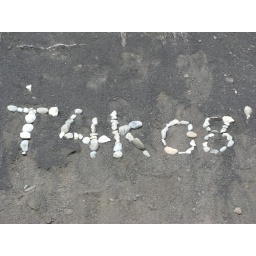
T4K 08' spelled in rocks on the side of a hill